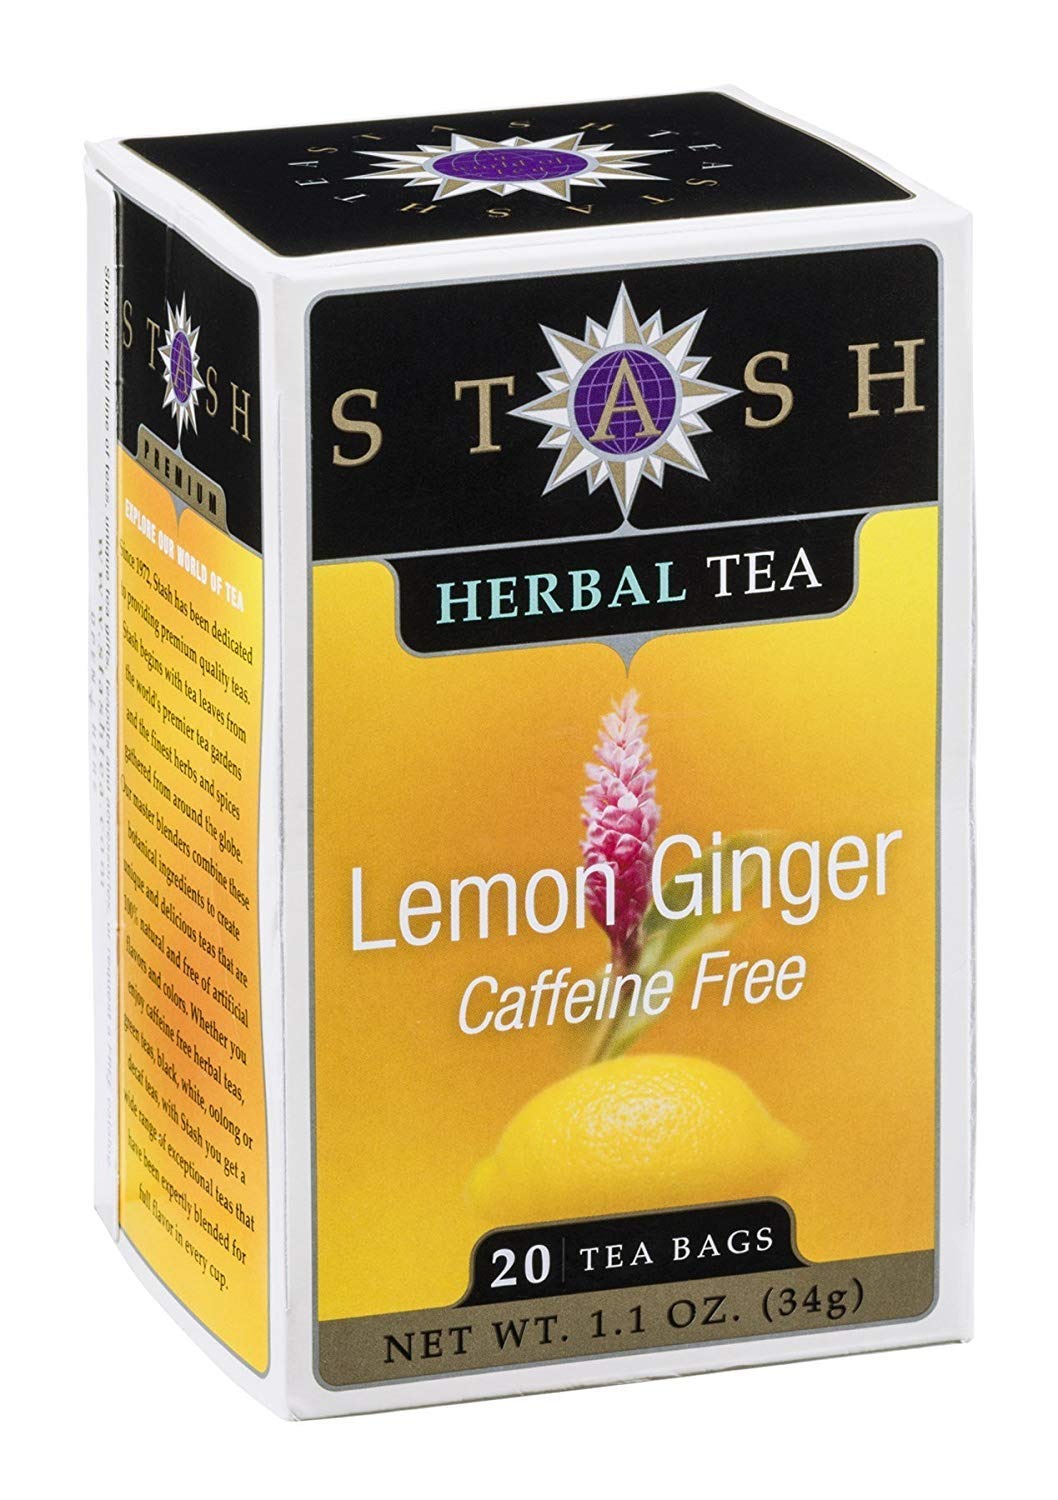
Item Name: Stash Tea Lemon Ginger (Pack of 5)
Value: 100.0
Unit: Count

Price: 4.79